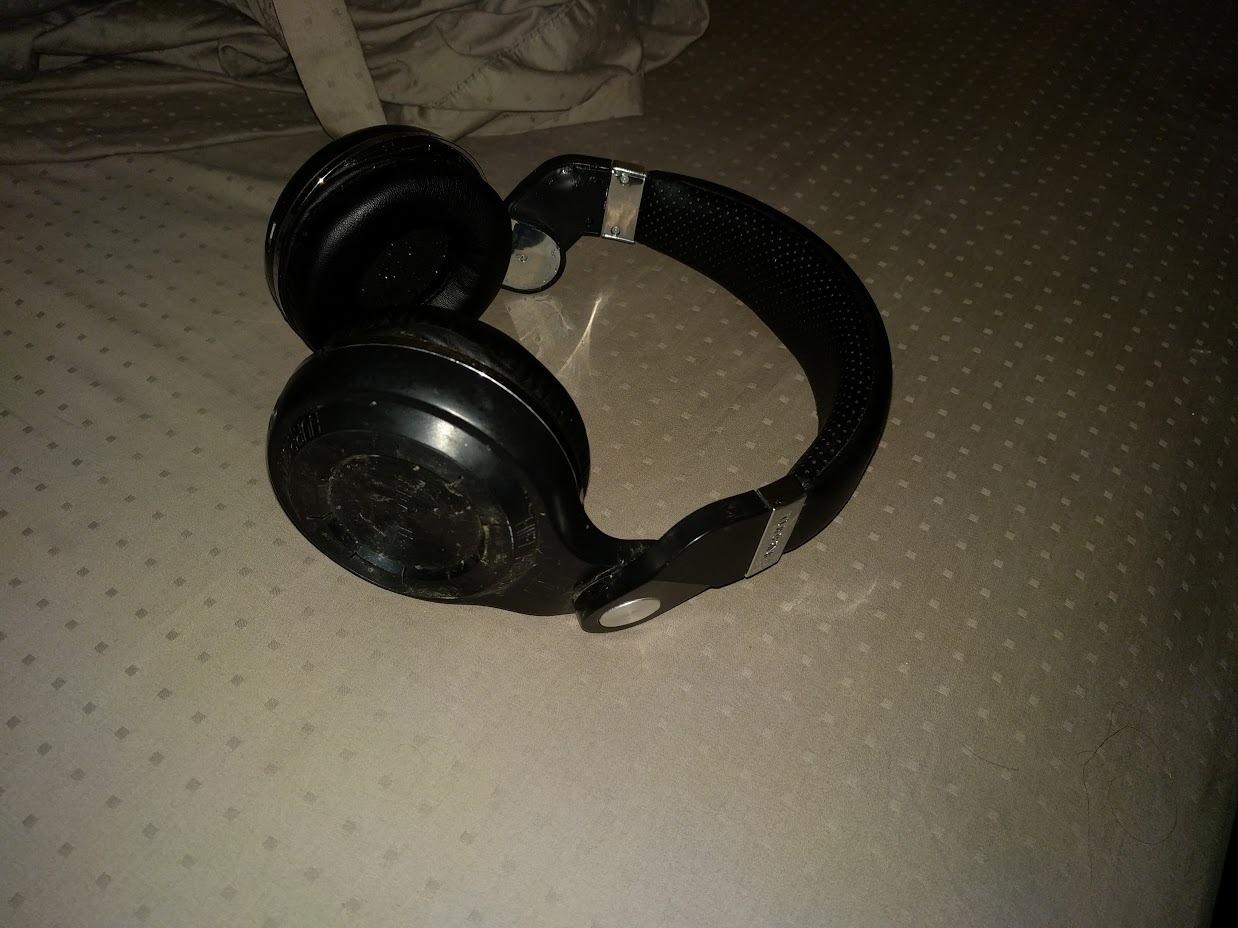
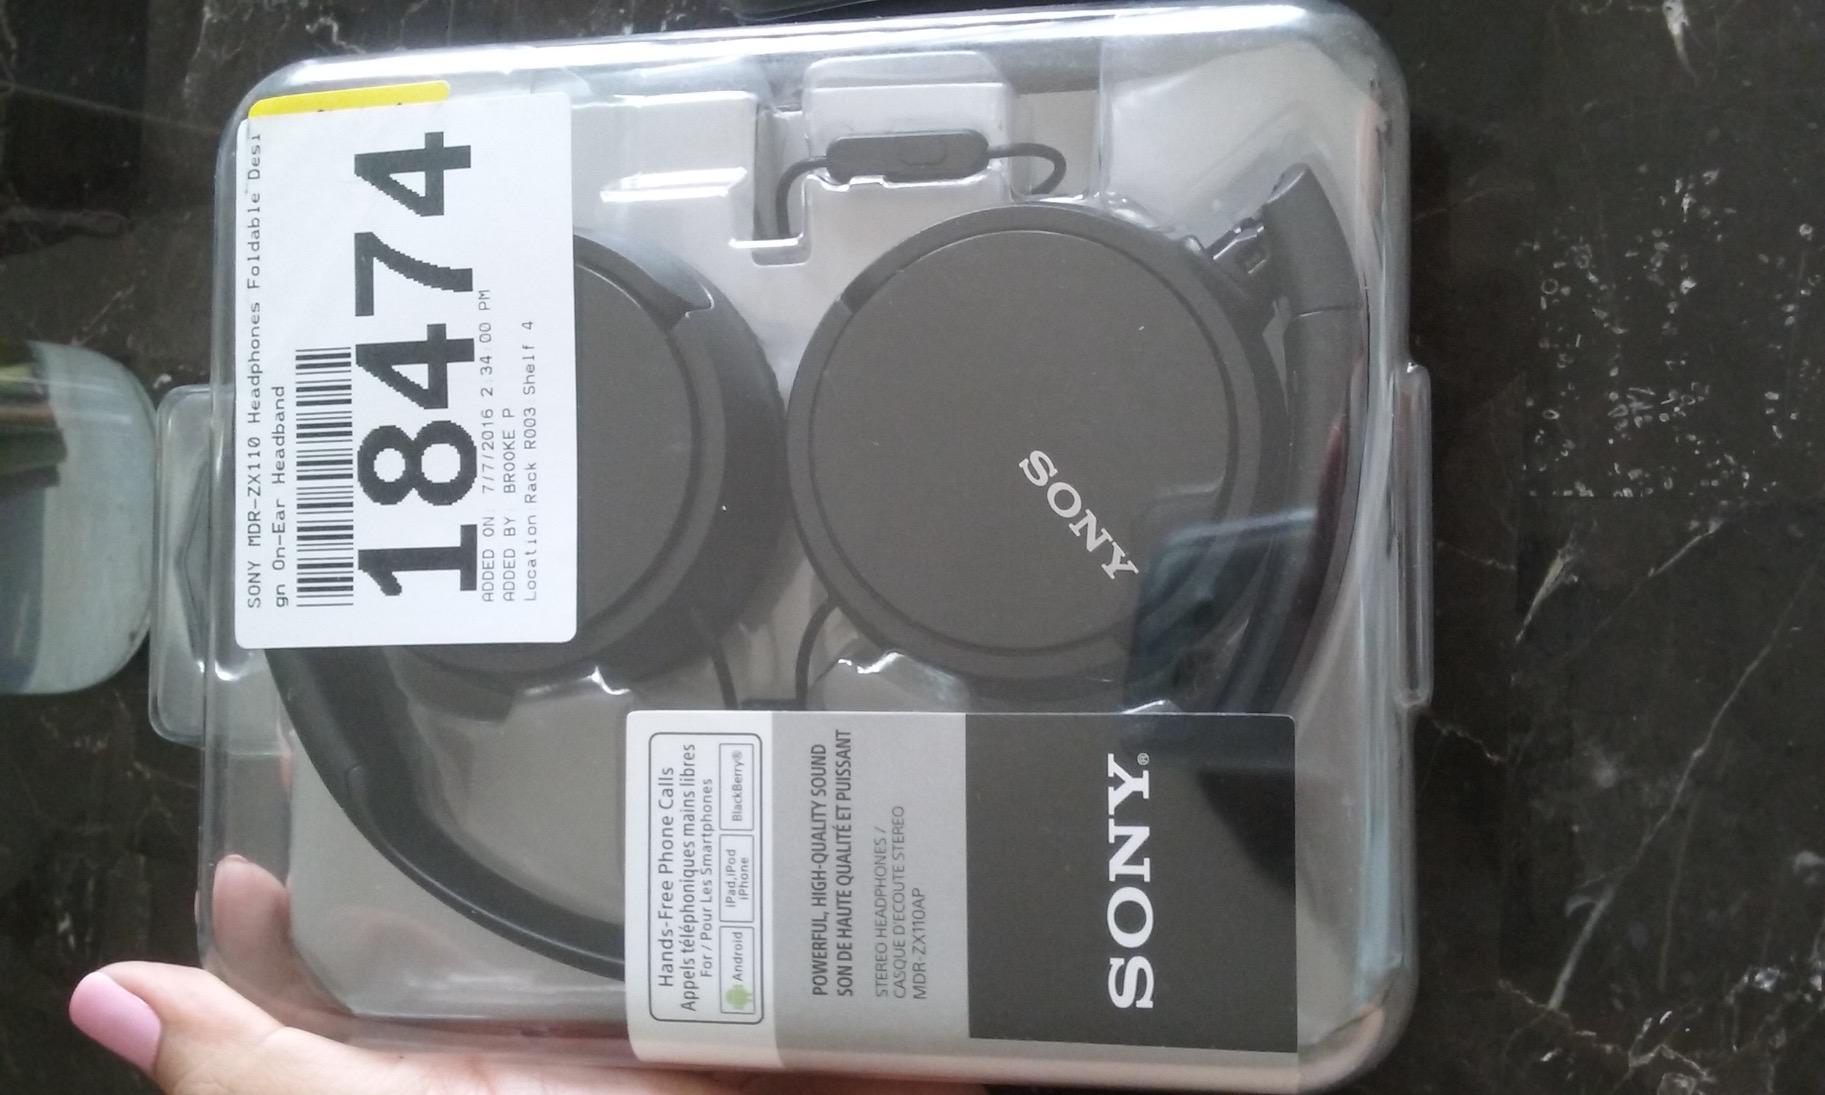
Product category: headphones
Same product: no